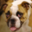
Label: dog